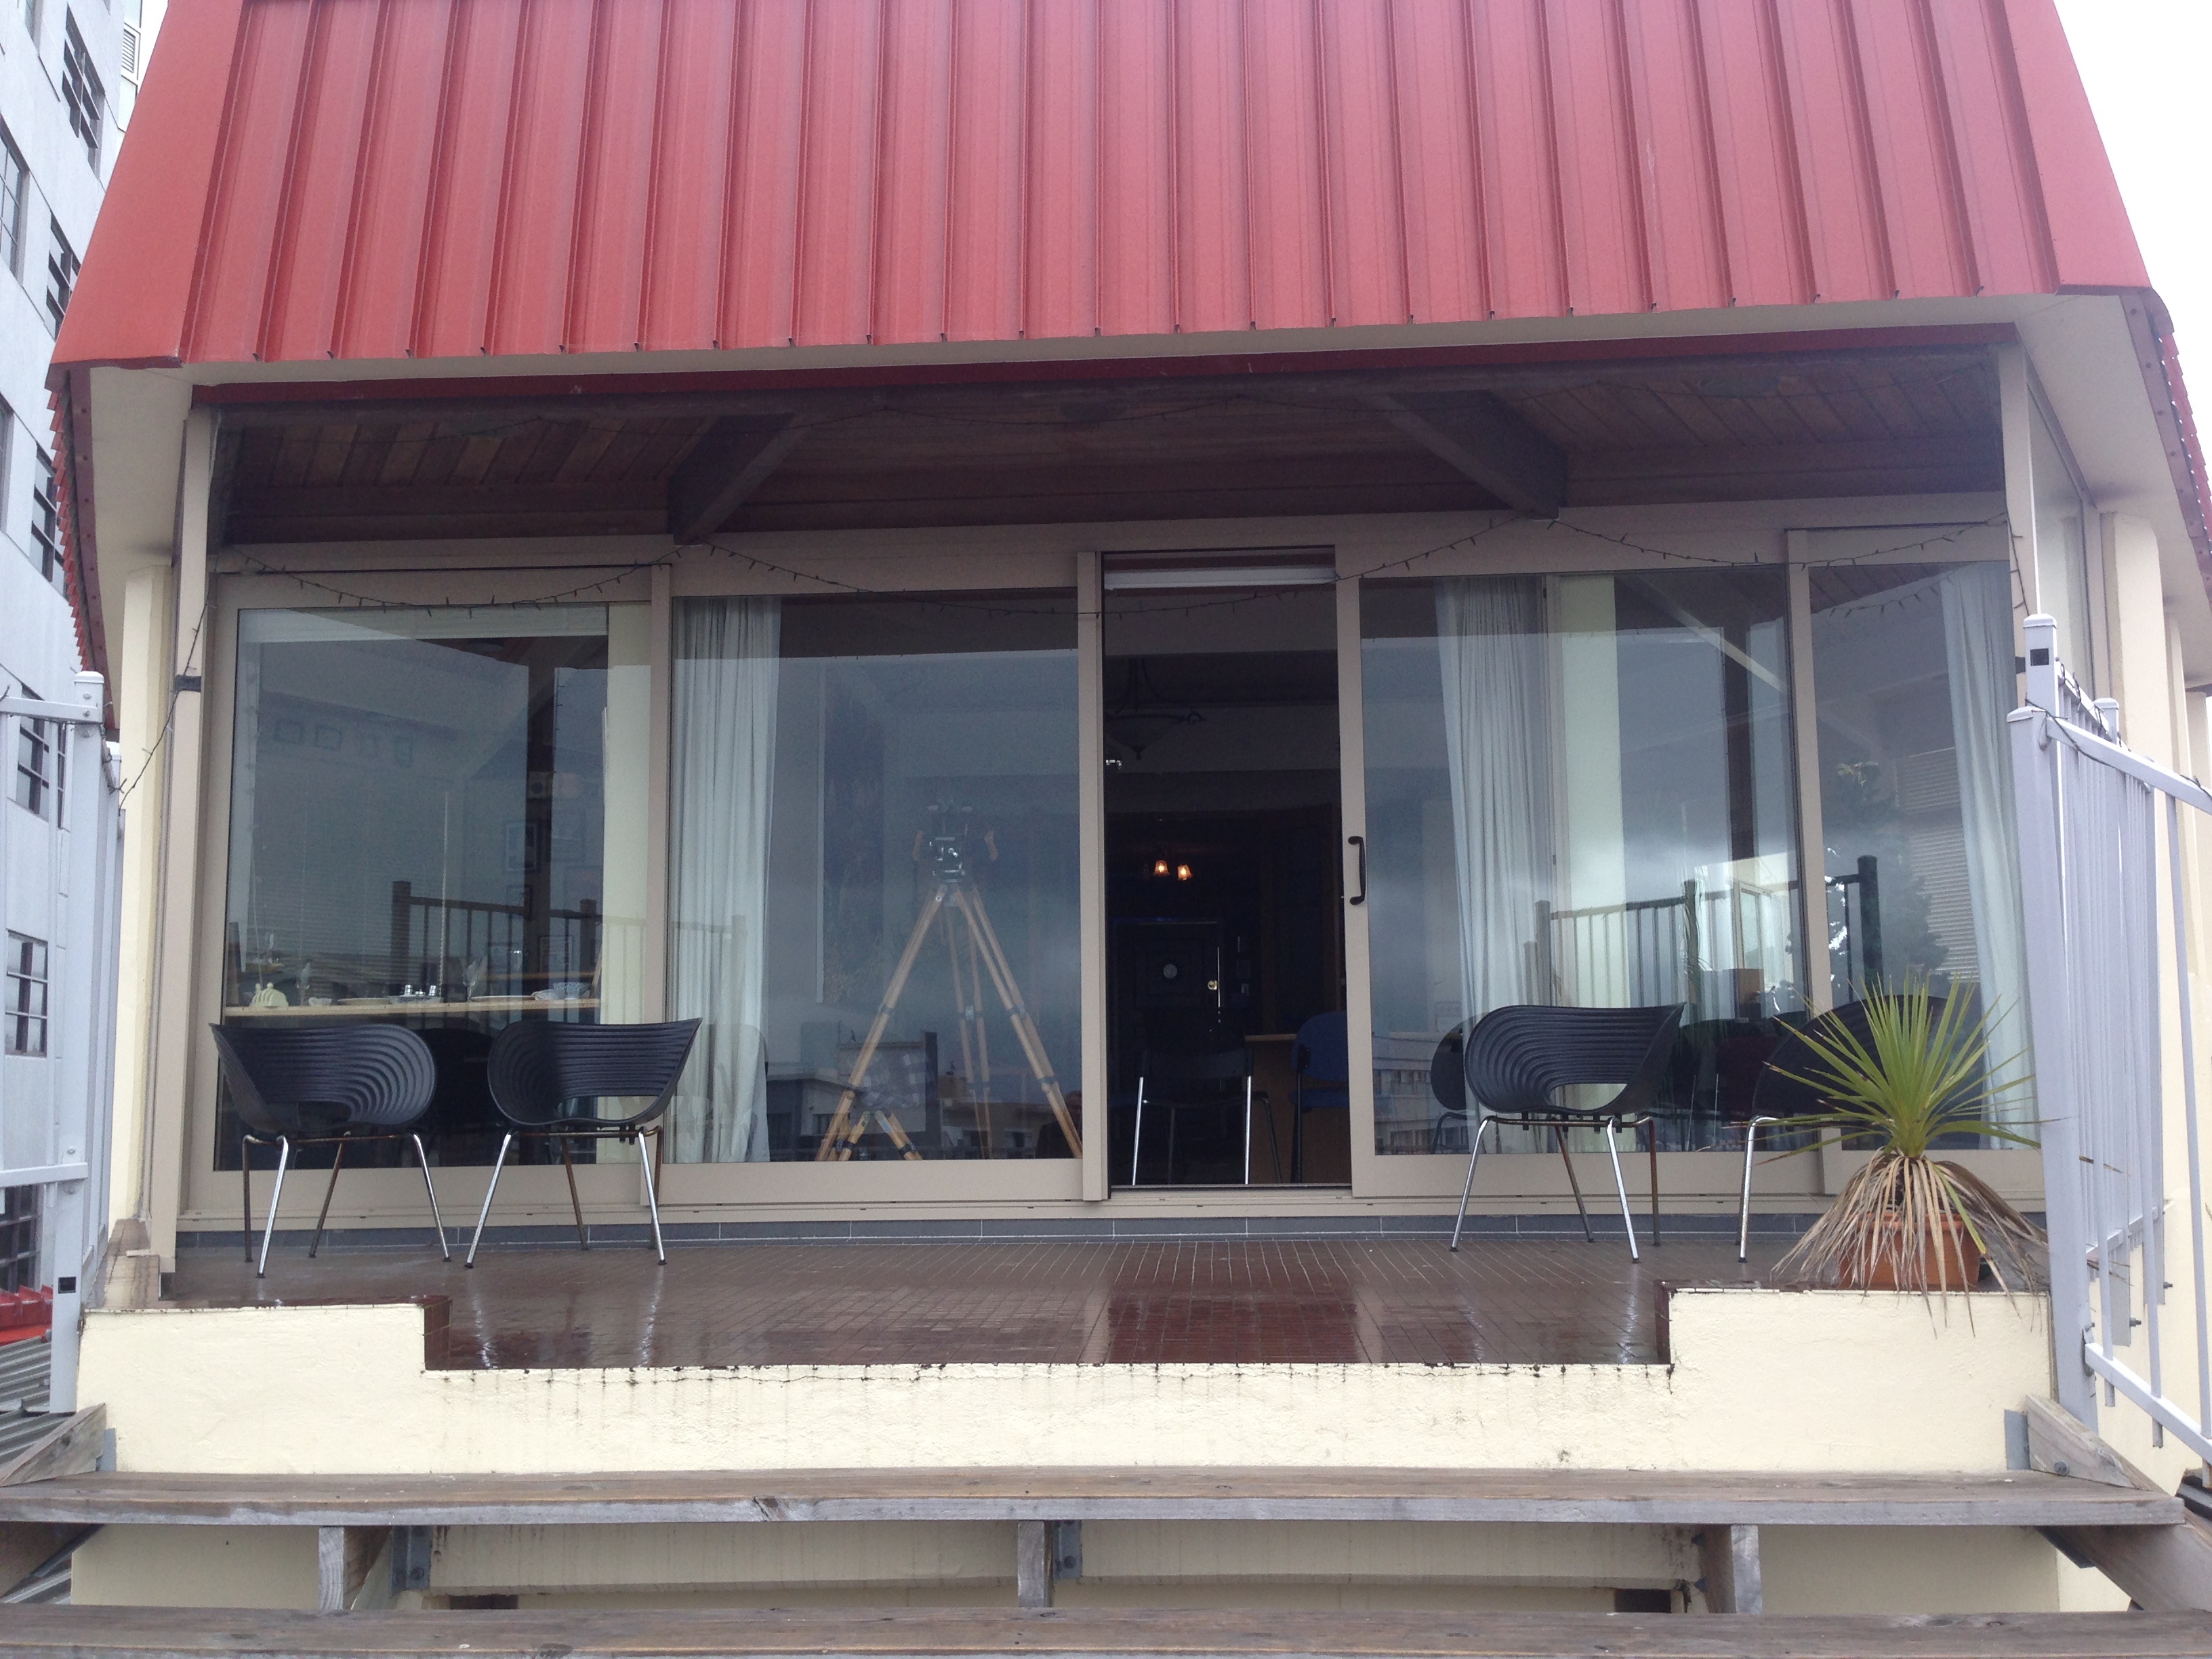
window, roof, home, porch, balcony, canopy, cottage, facade, property, tent, interior design, awning, siding, window covering, outdoor structure